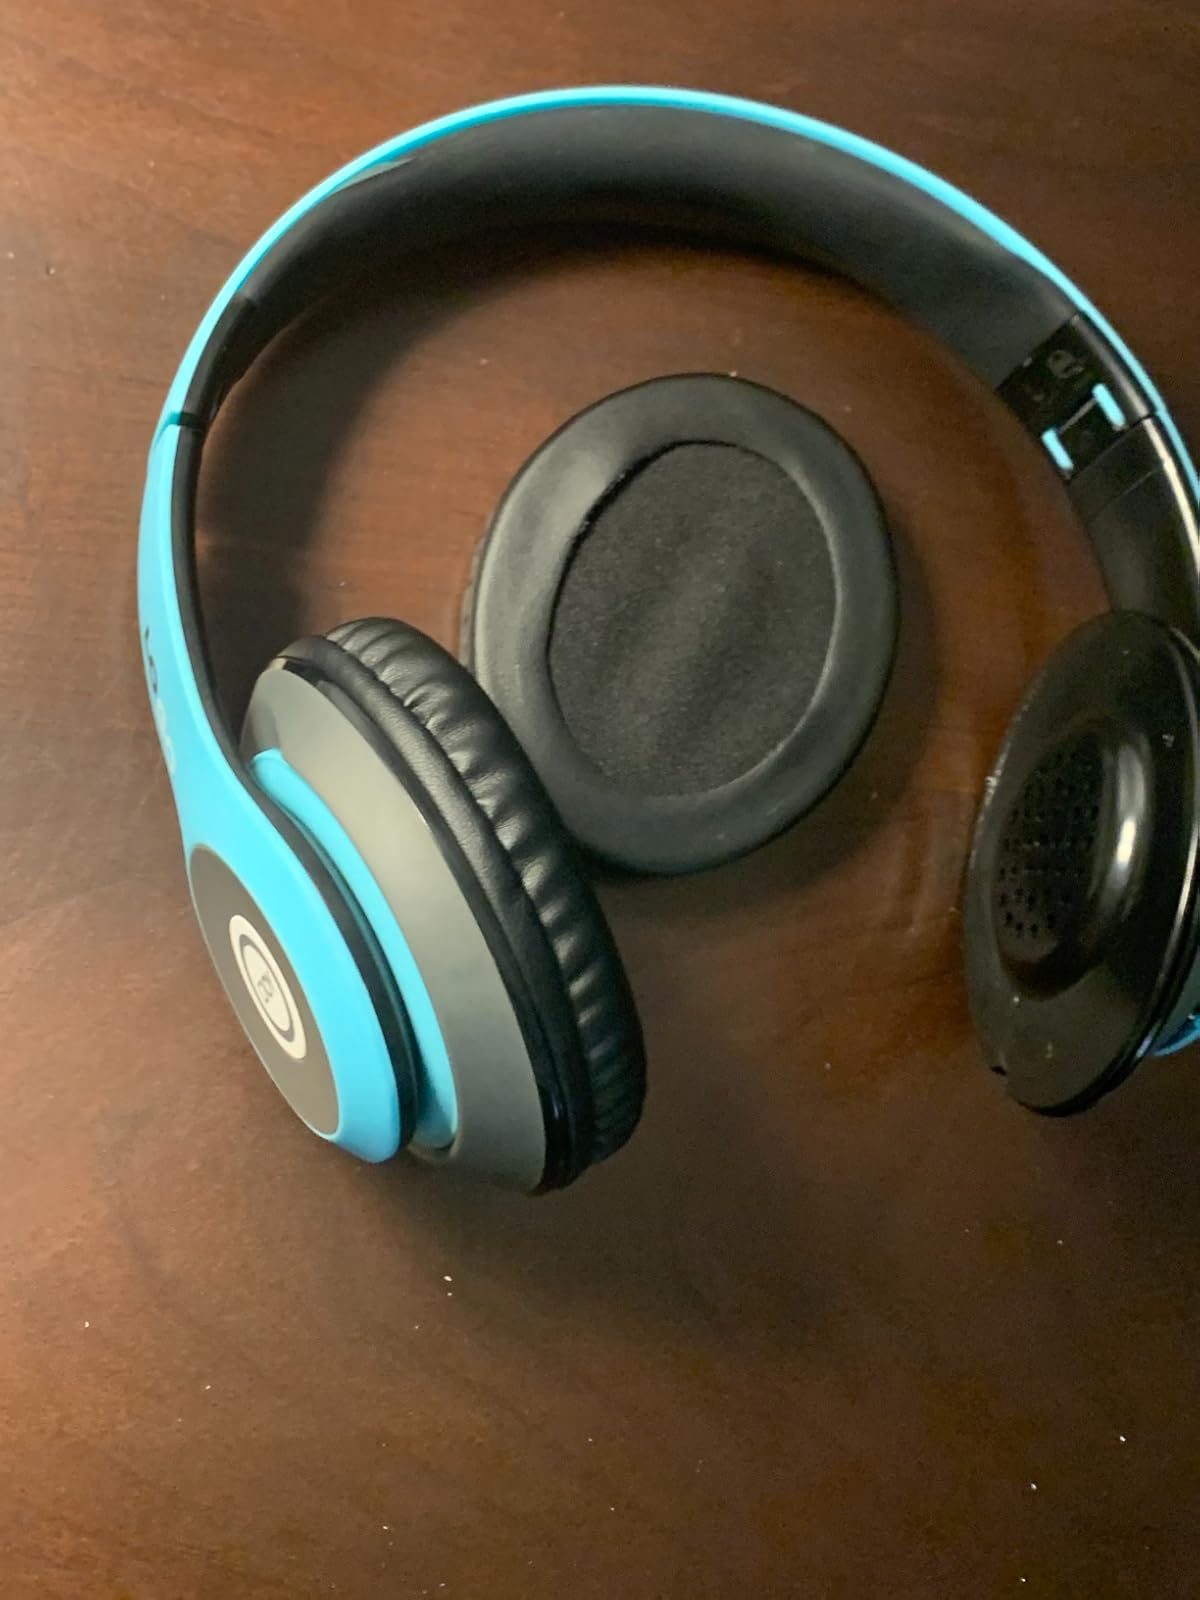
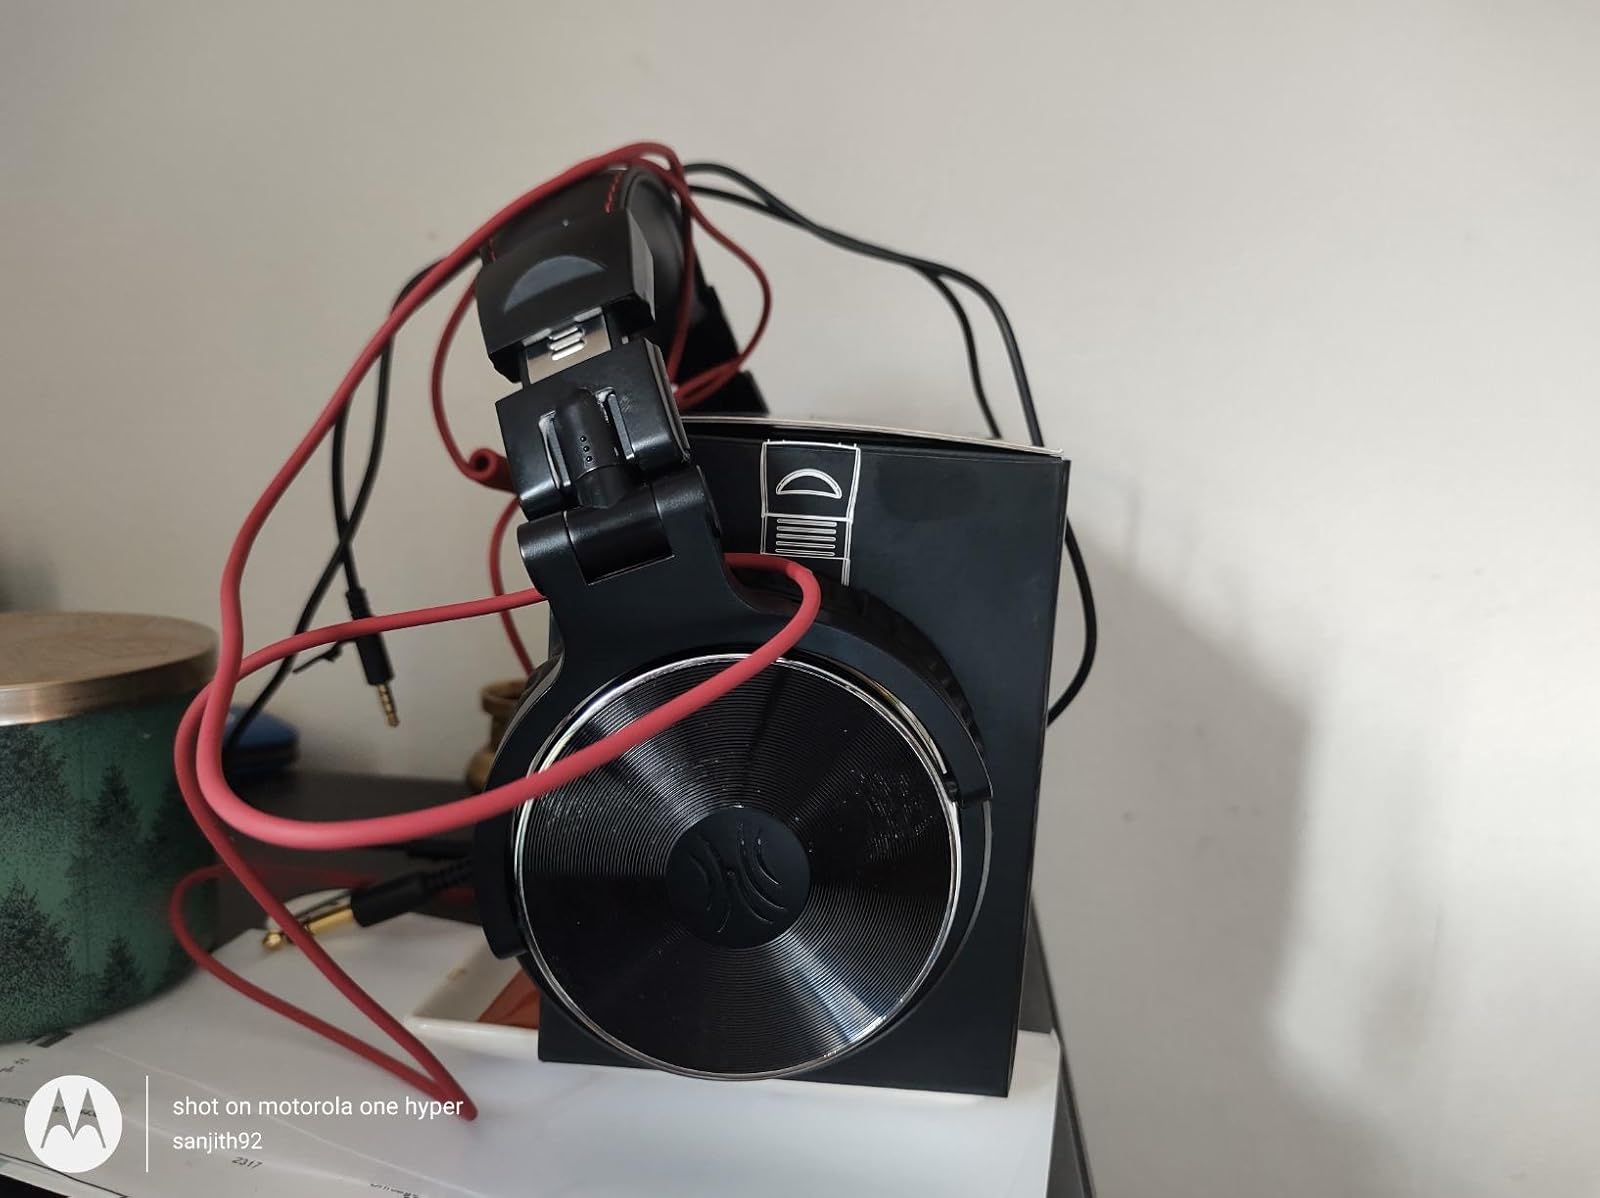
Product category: headphones
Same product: no